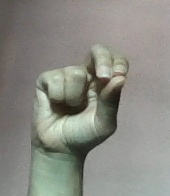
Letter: gaaf